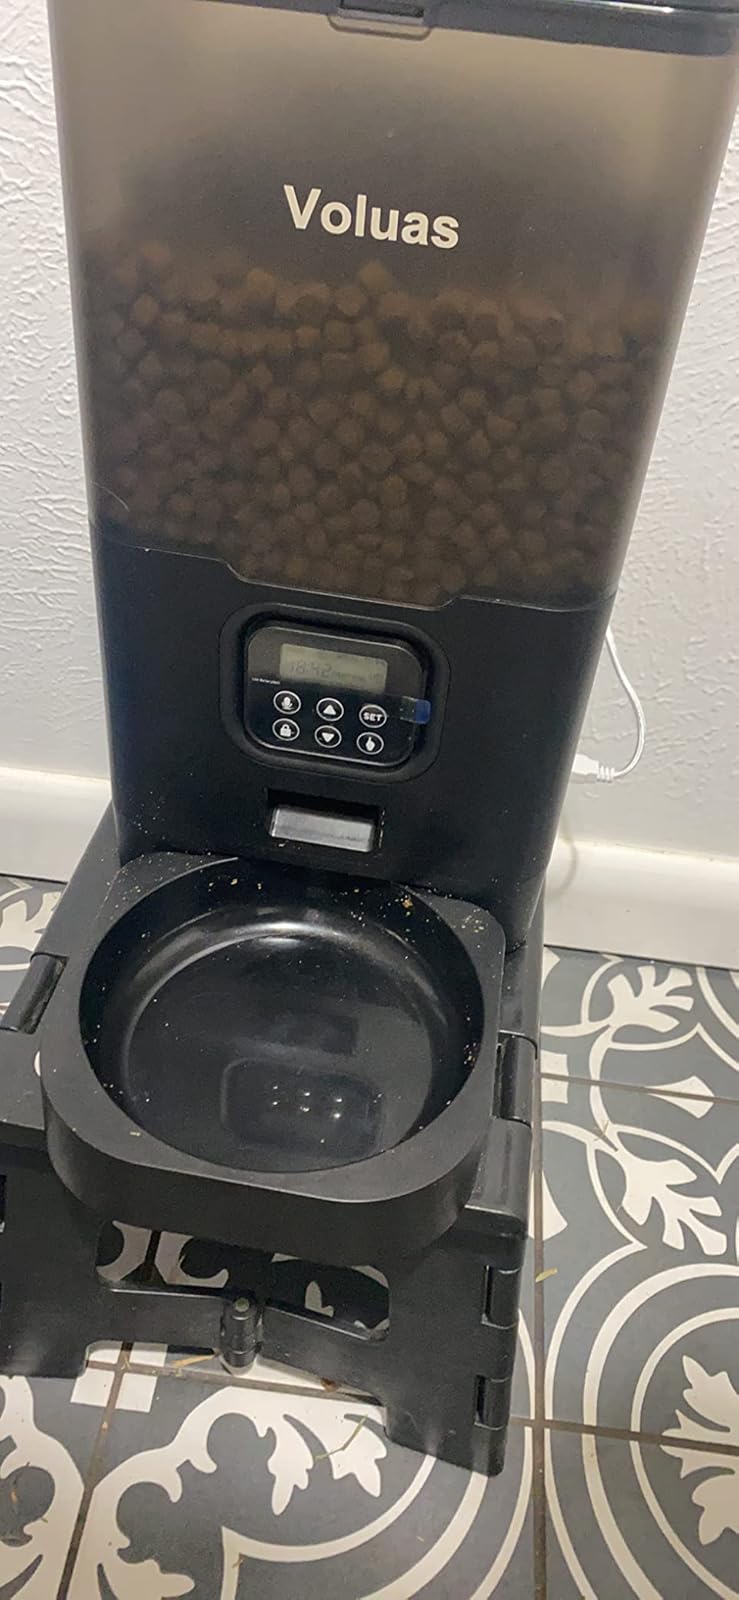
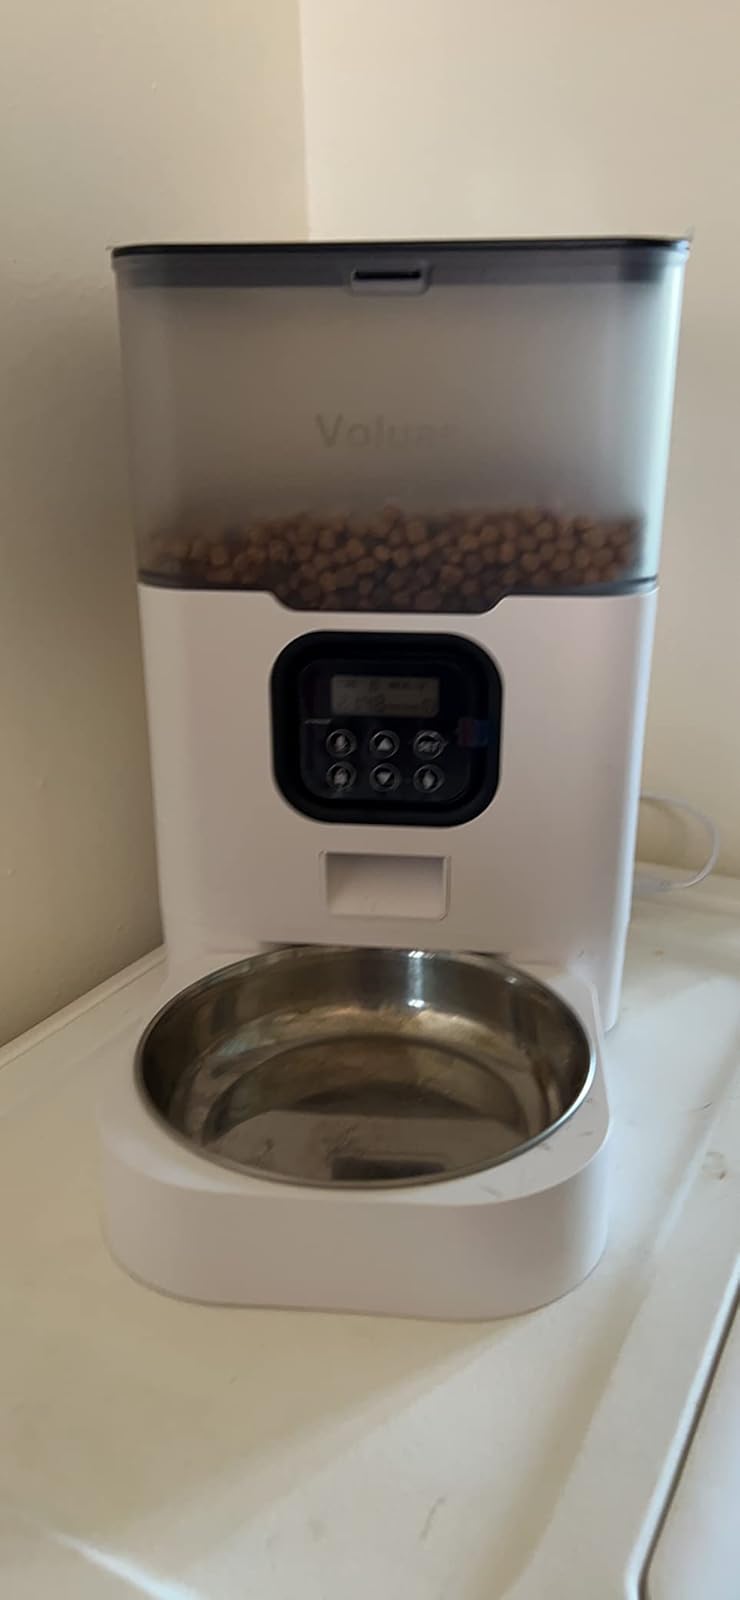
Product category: items_feeder
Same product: no